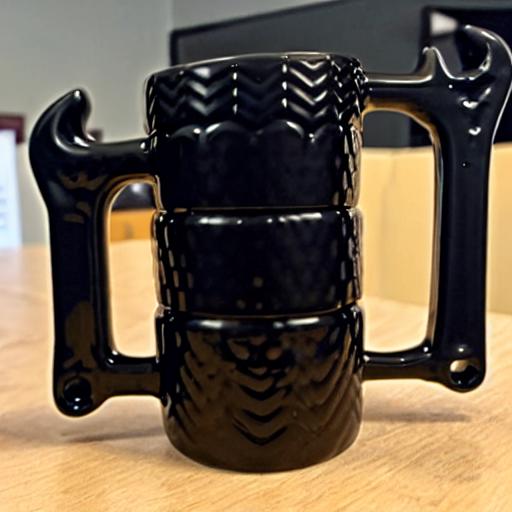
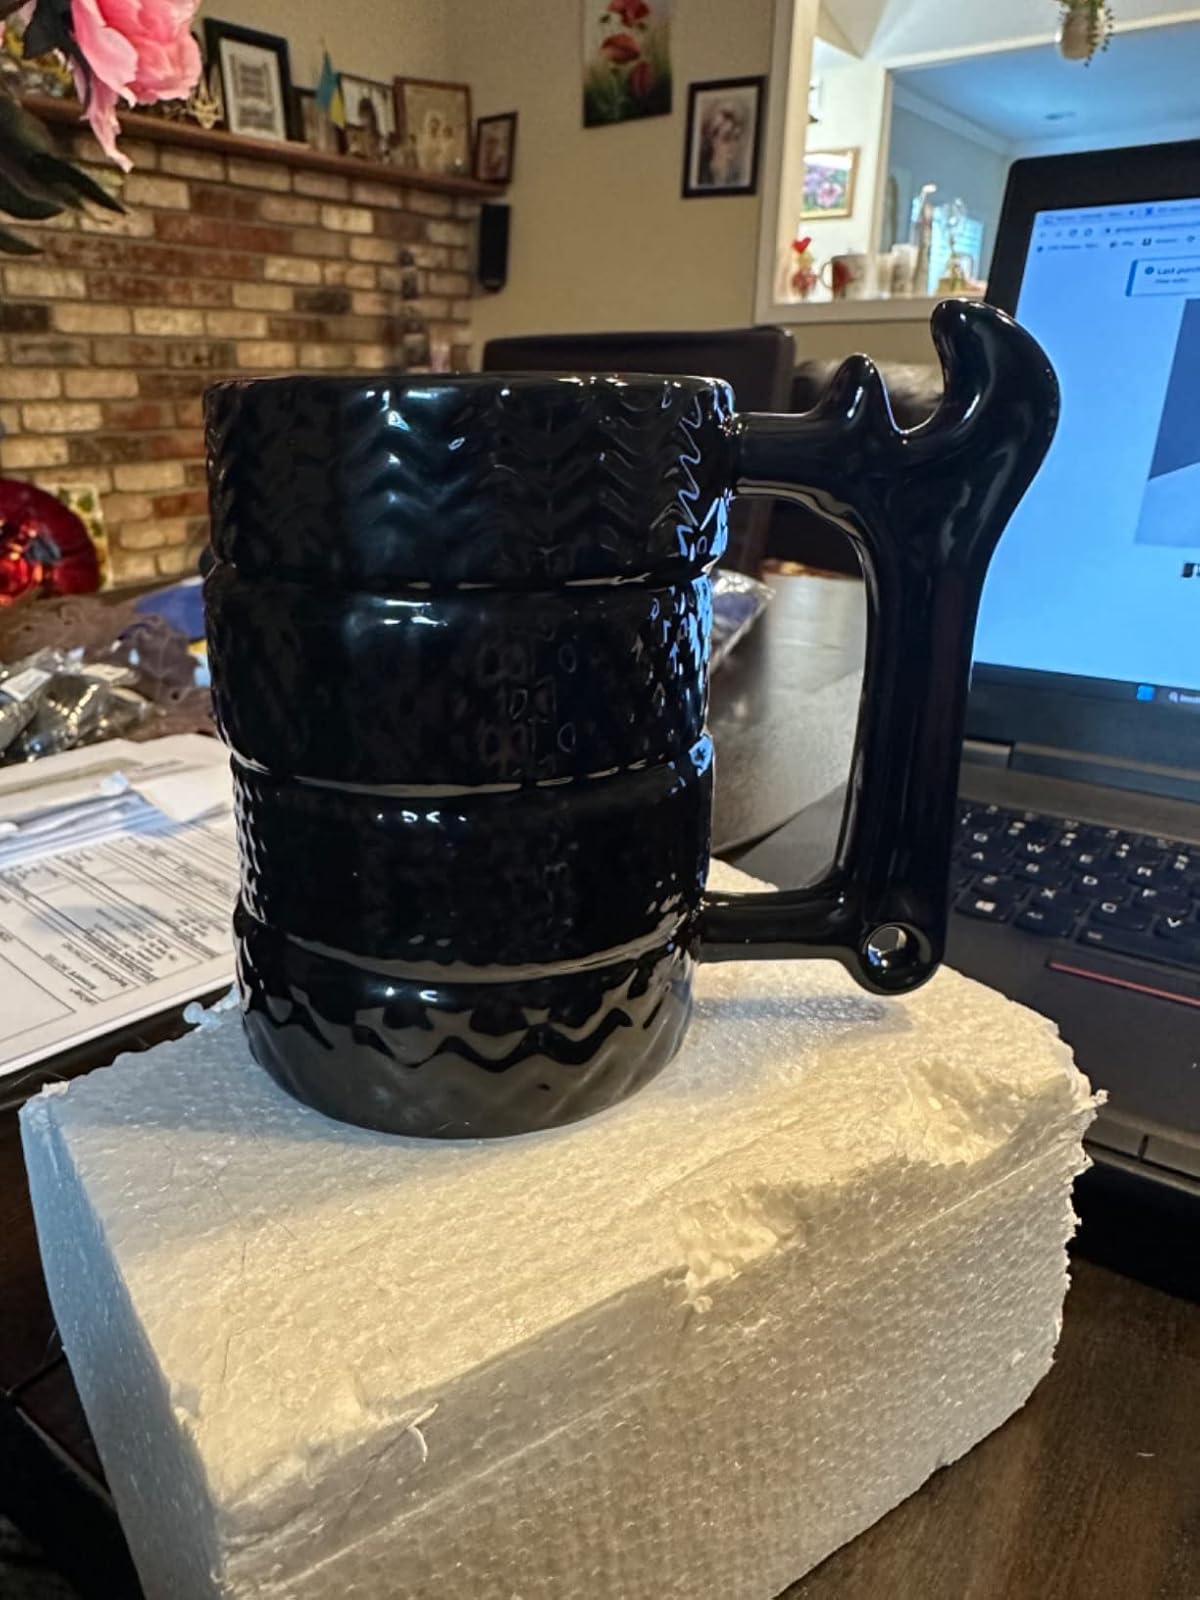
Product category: items_mug
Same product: no